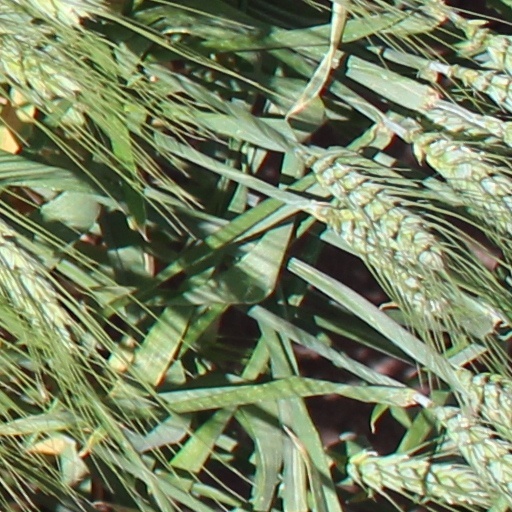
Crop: wheat